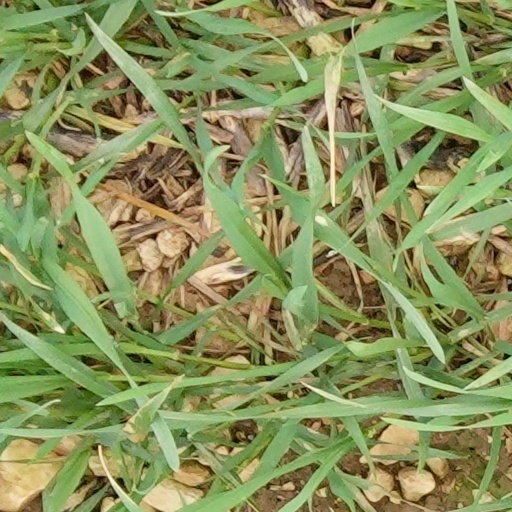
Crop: wheat